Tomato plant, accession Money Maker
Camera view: vertical (180 deg); turntable rotation: 30 degrees
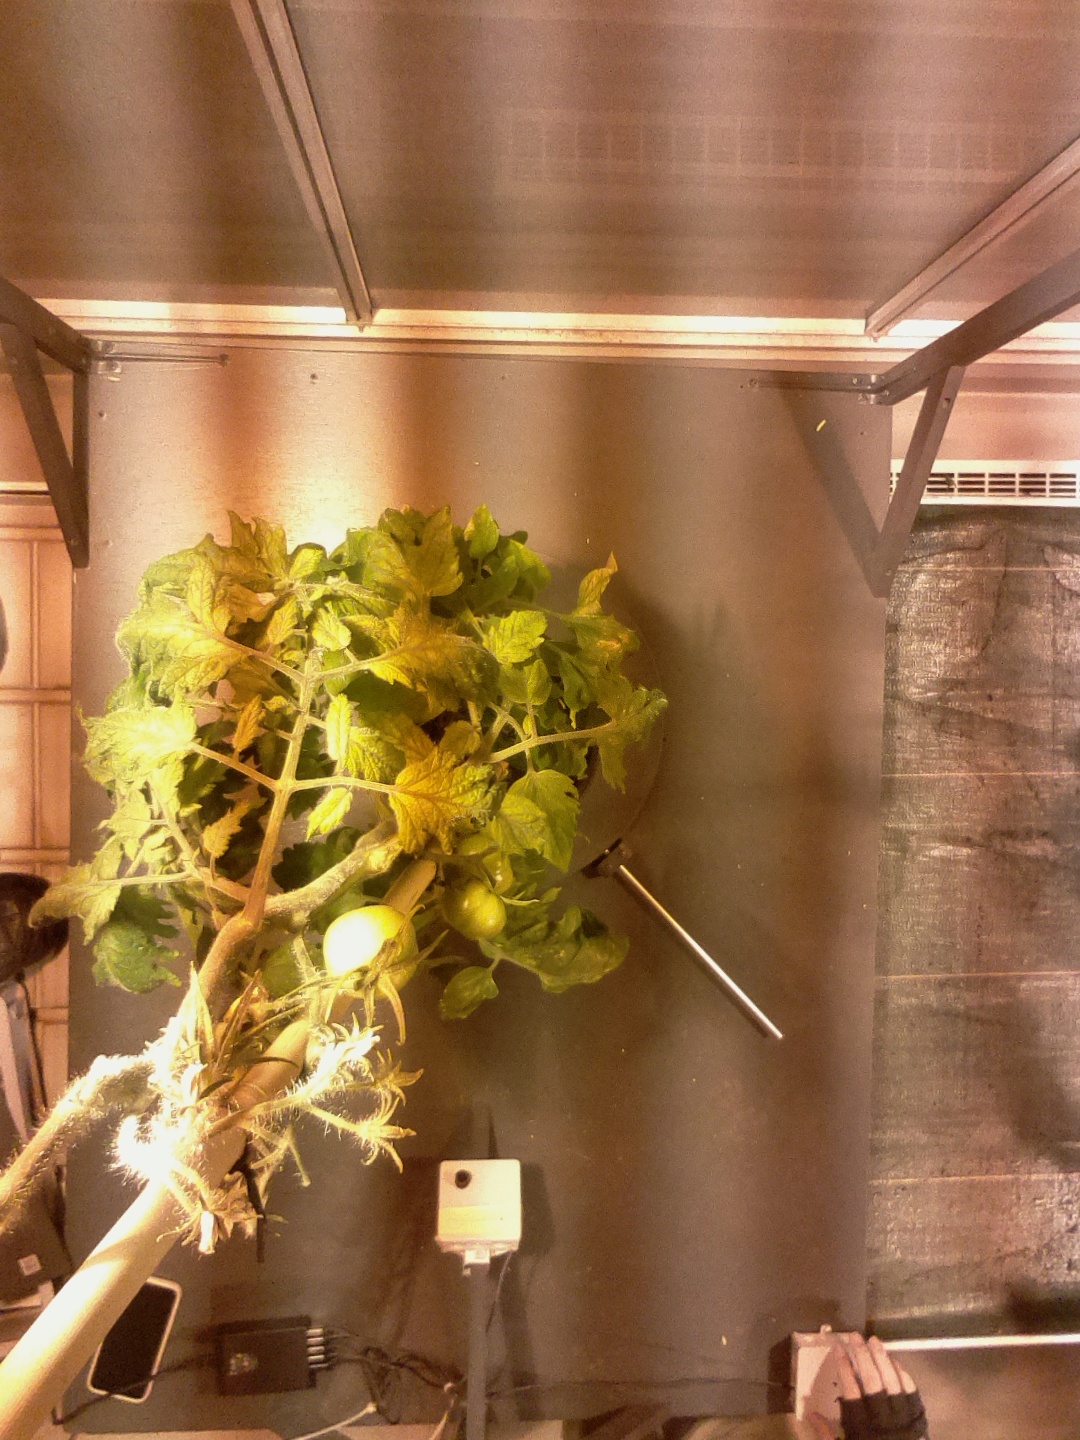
BBCH growth stage 76: 60%-70% of final fruit size